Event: Ecuador Earthquake
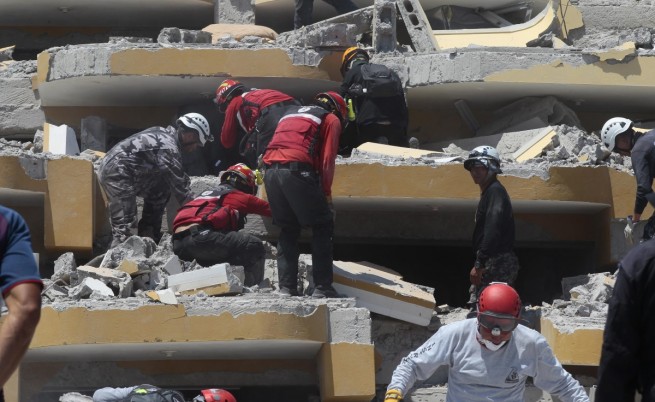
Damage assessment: damage